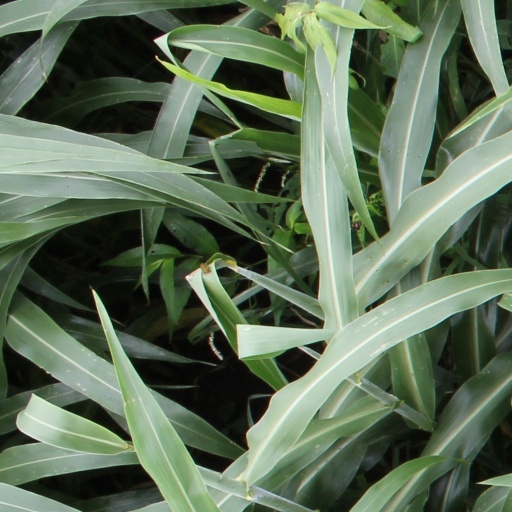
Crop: sorghum